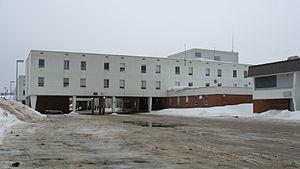
Polyvalente de La Baie, au Saguenay (Québec, Canada).
La Baie est un des trois arrondissements urbains de la ville de Saguenay, au Québec. Avant les réorganisations municipales québécoises de 2002, il était reconnu comme Ville de la Baie, une municipalité regroupant les secteurs Grande-Baie, Bagotville et Port-Alfred depuis 1976.